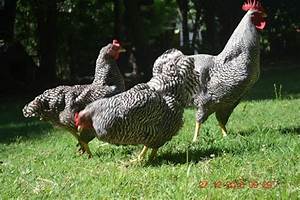
Label: gallina